Arge ochropus

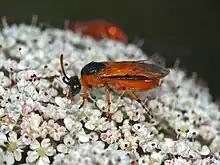
"Arge ochropus" – lateral view

The adults grow up to long and can be encountered from April to May. The head and thorax are black, while the abdomen and wings are reddish orange. The larvae are yellow and bristly with black markings.